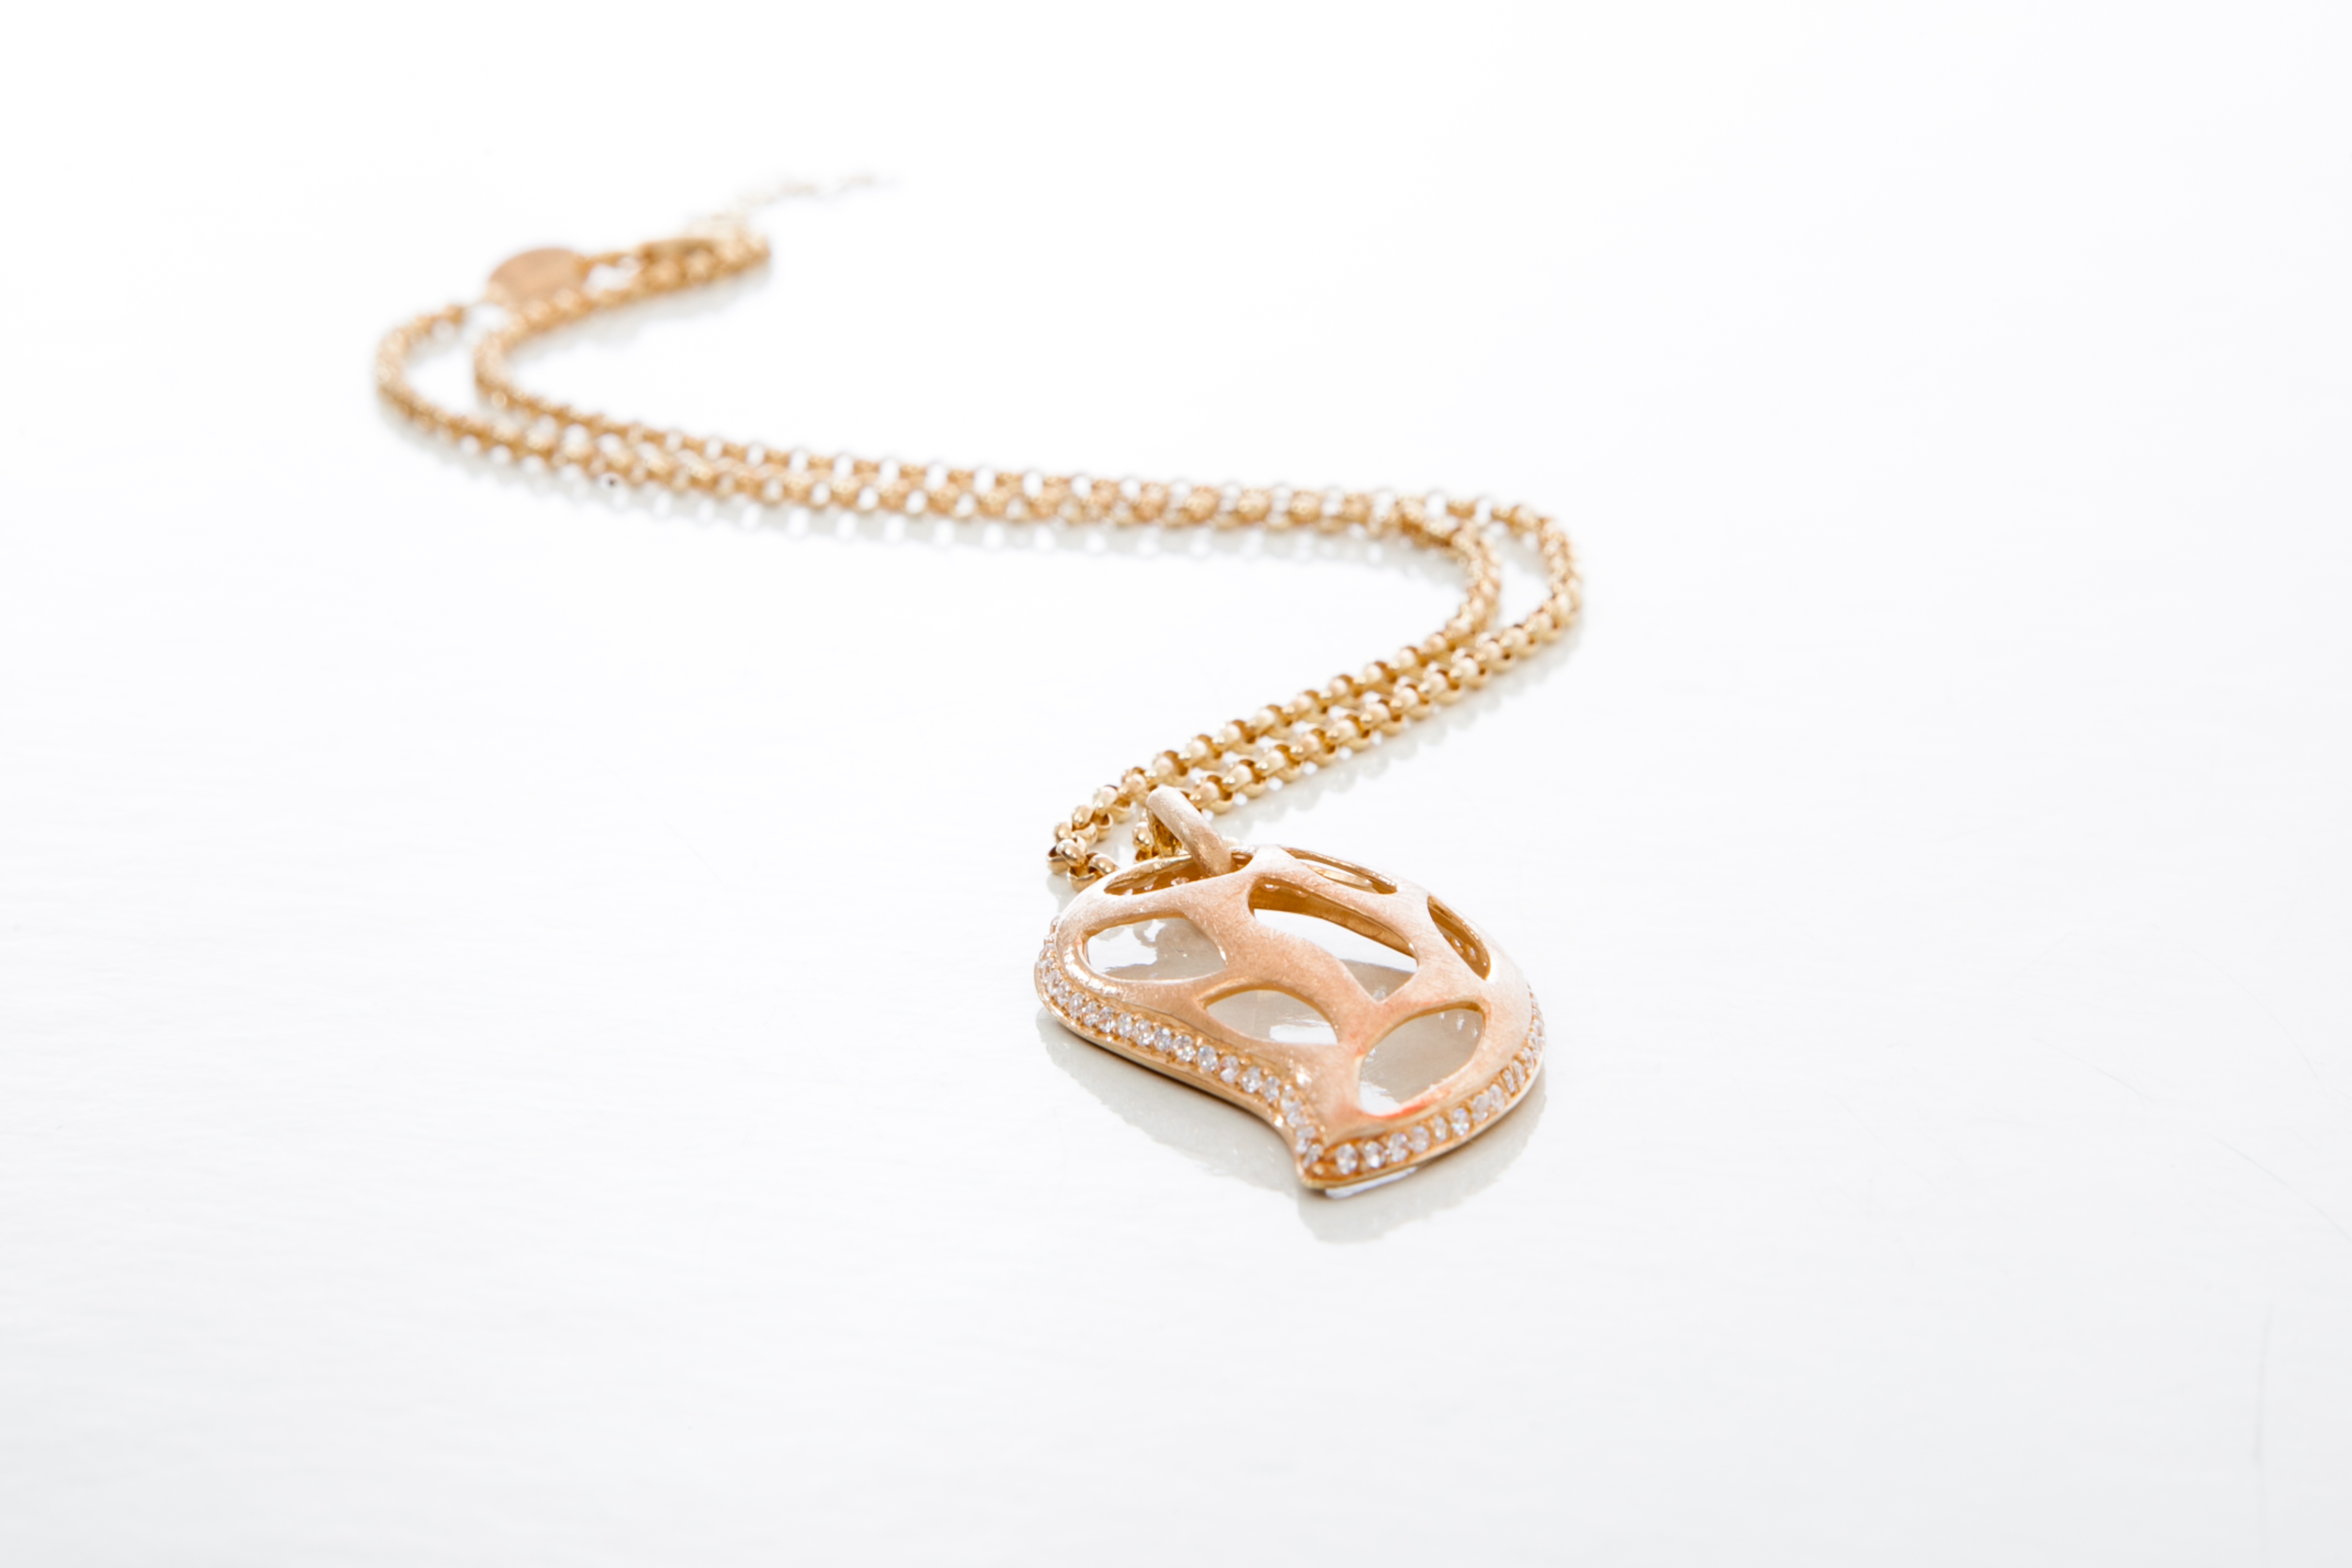
chain, jewelry, necklace, jewellery, gold, pendant, fashion accessory